GroundBIRD

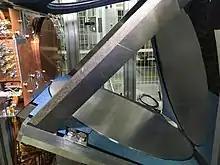
The detector focal plane (left) along with the primary (bottom) and secondary (right) mirrors, which are all located in the cryostat.

The telescope consists of two mirrors in a Mizuguchi-Dragone configuration, with a diameter of . The telescope is inside the cryostat, which is mounted on a rotation table, with a rotary joint that provides helium gas and electricity to the cryostat. The mirrors are cooled to using a Pulse tube refrigerator to reduce the thermal noise from the mirror surfaces.